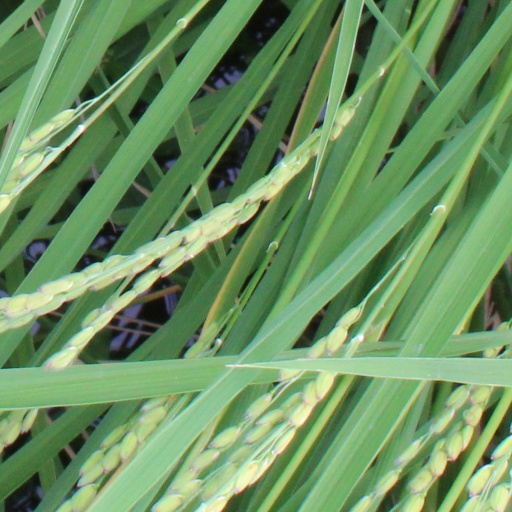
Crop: rice